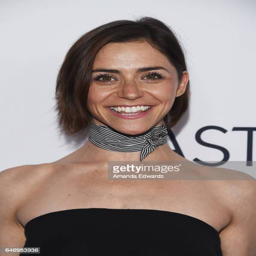
person arrives at the premiere